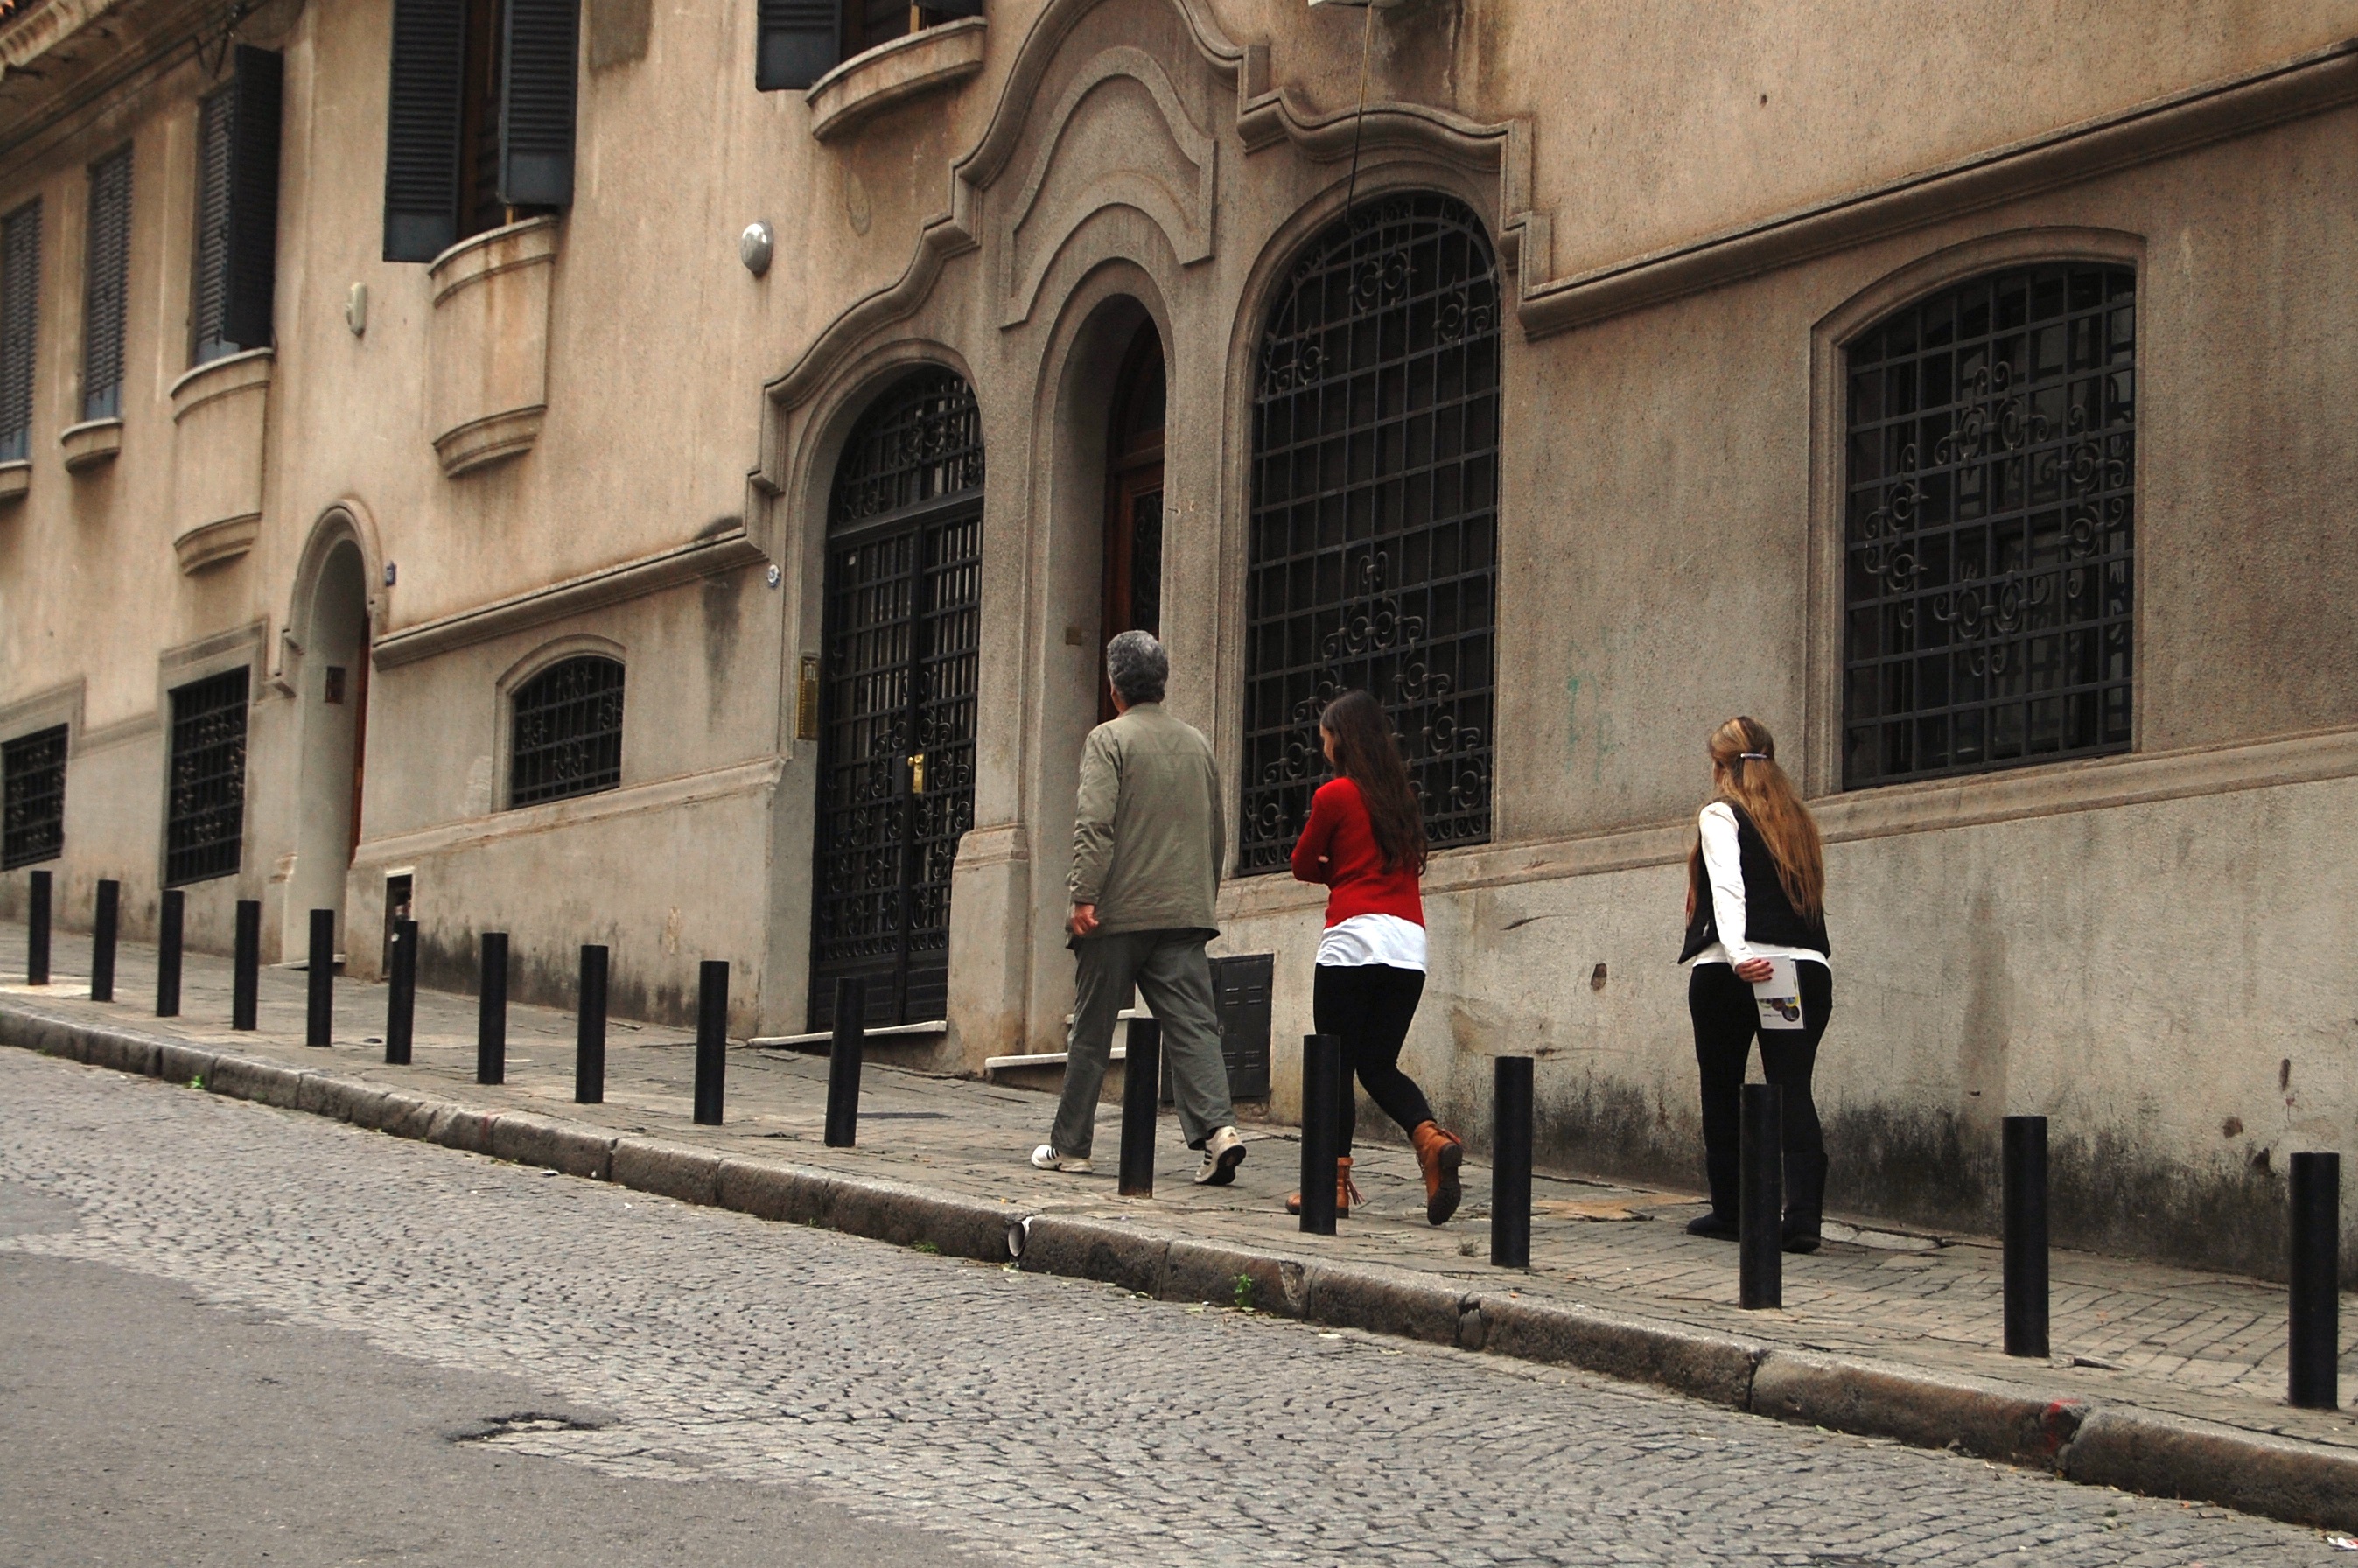
pedestrian, road, street, tourism, ancient history